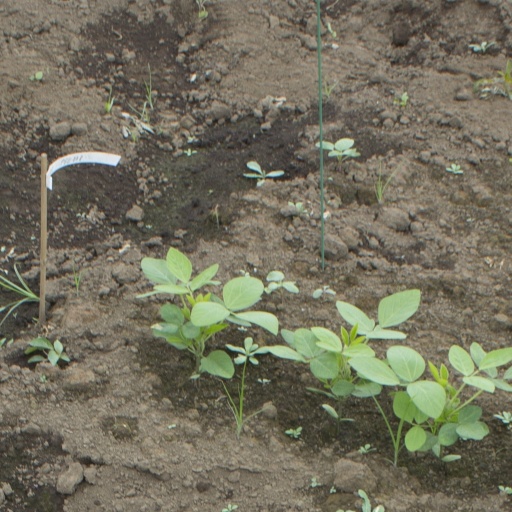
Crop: soybean